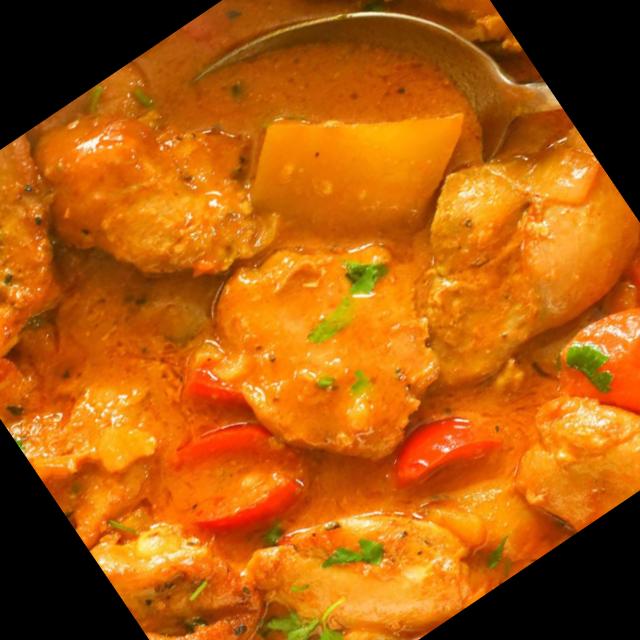
Dish: chicken_curry